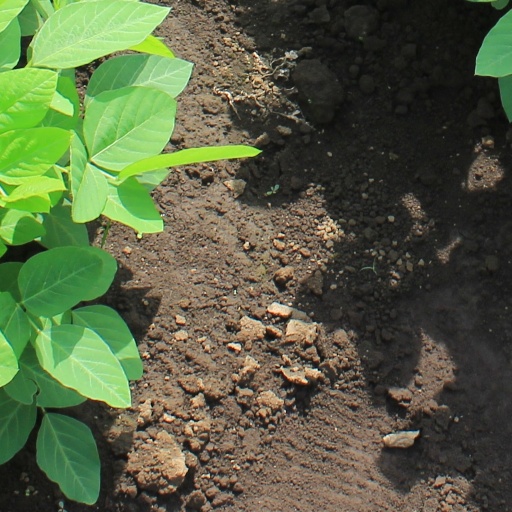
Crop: soybean